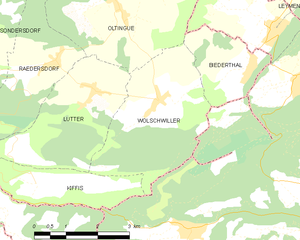
Carte des communes françaises